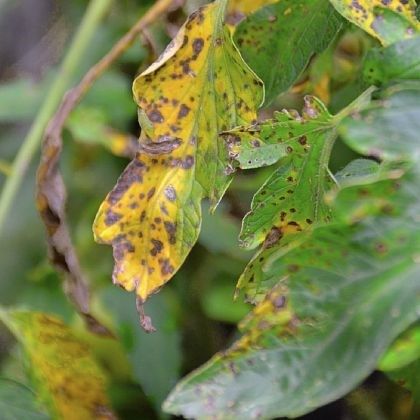
Labels: Potato leaf early blight, Potato leaf early blight, Potato leaf early blight